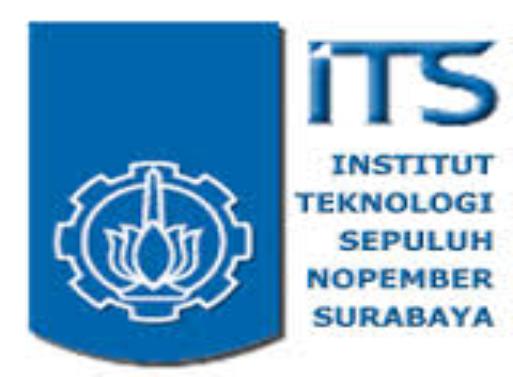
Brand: ITS-1
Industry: Transportation